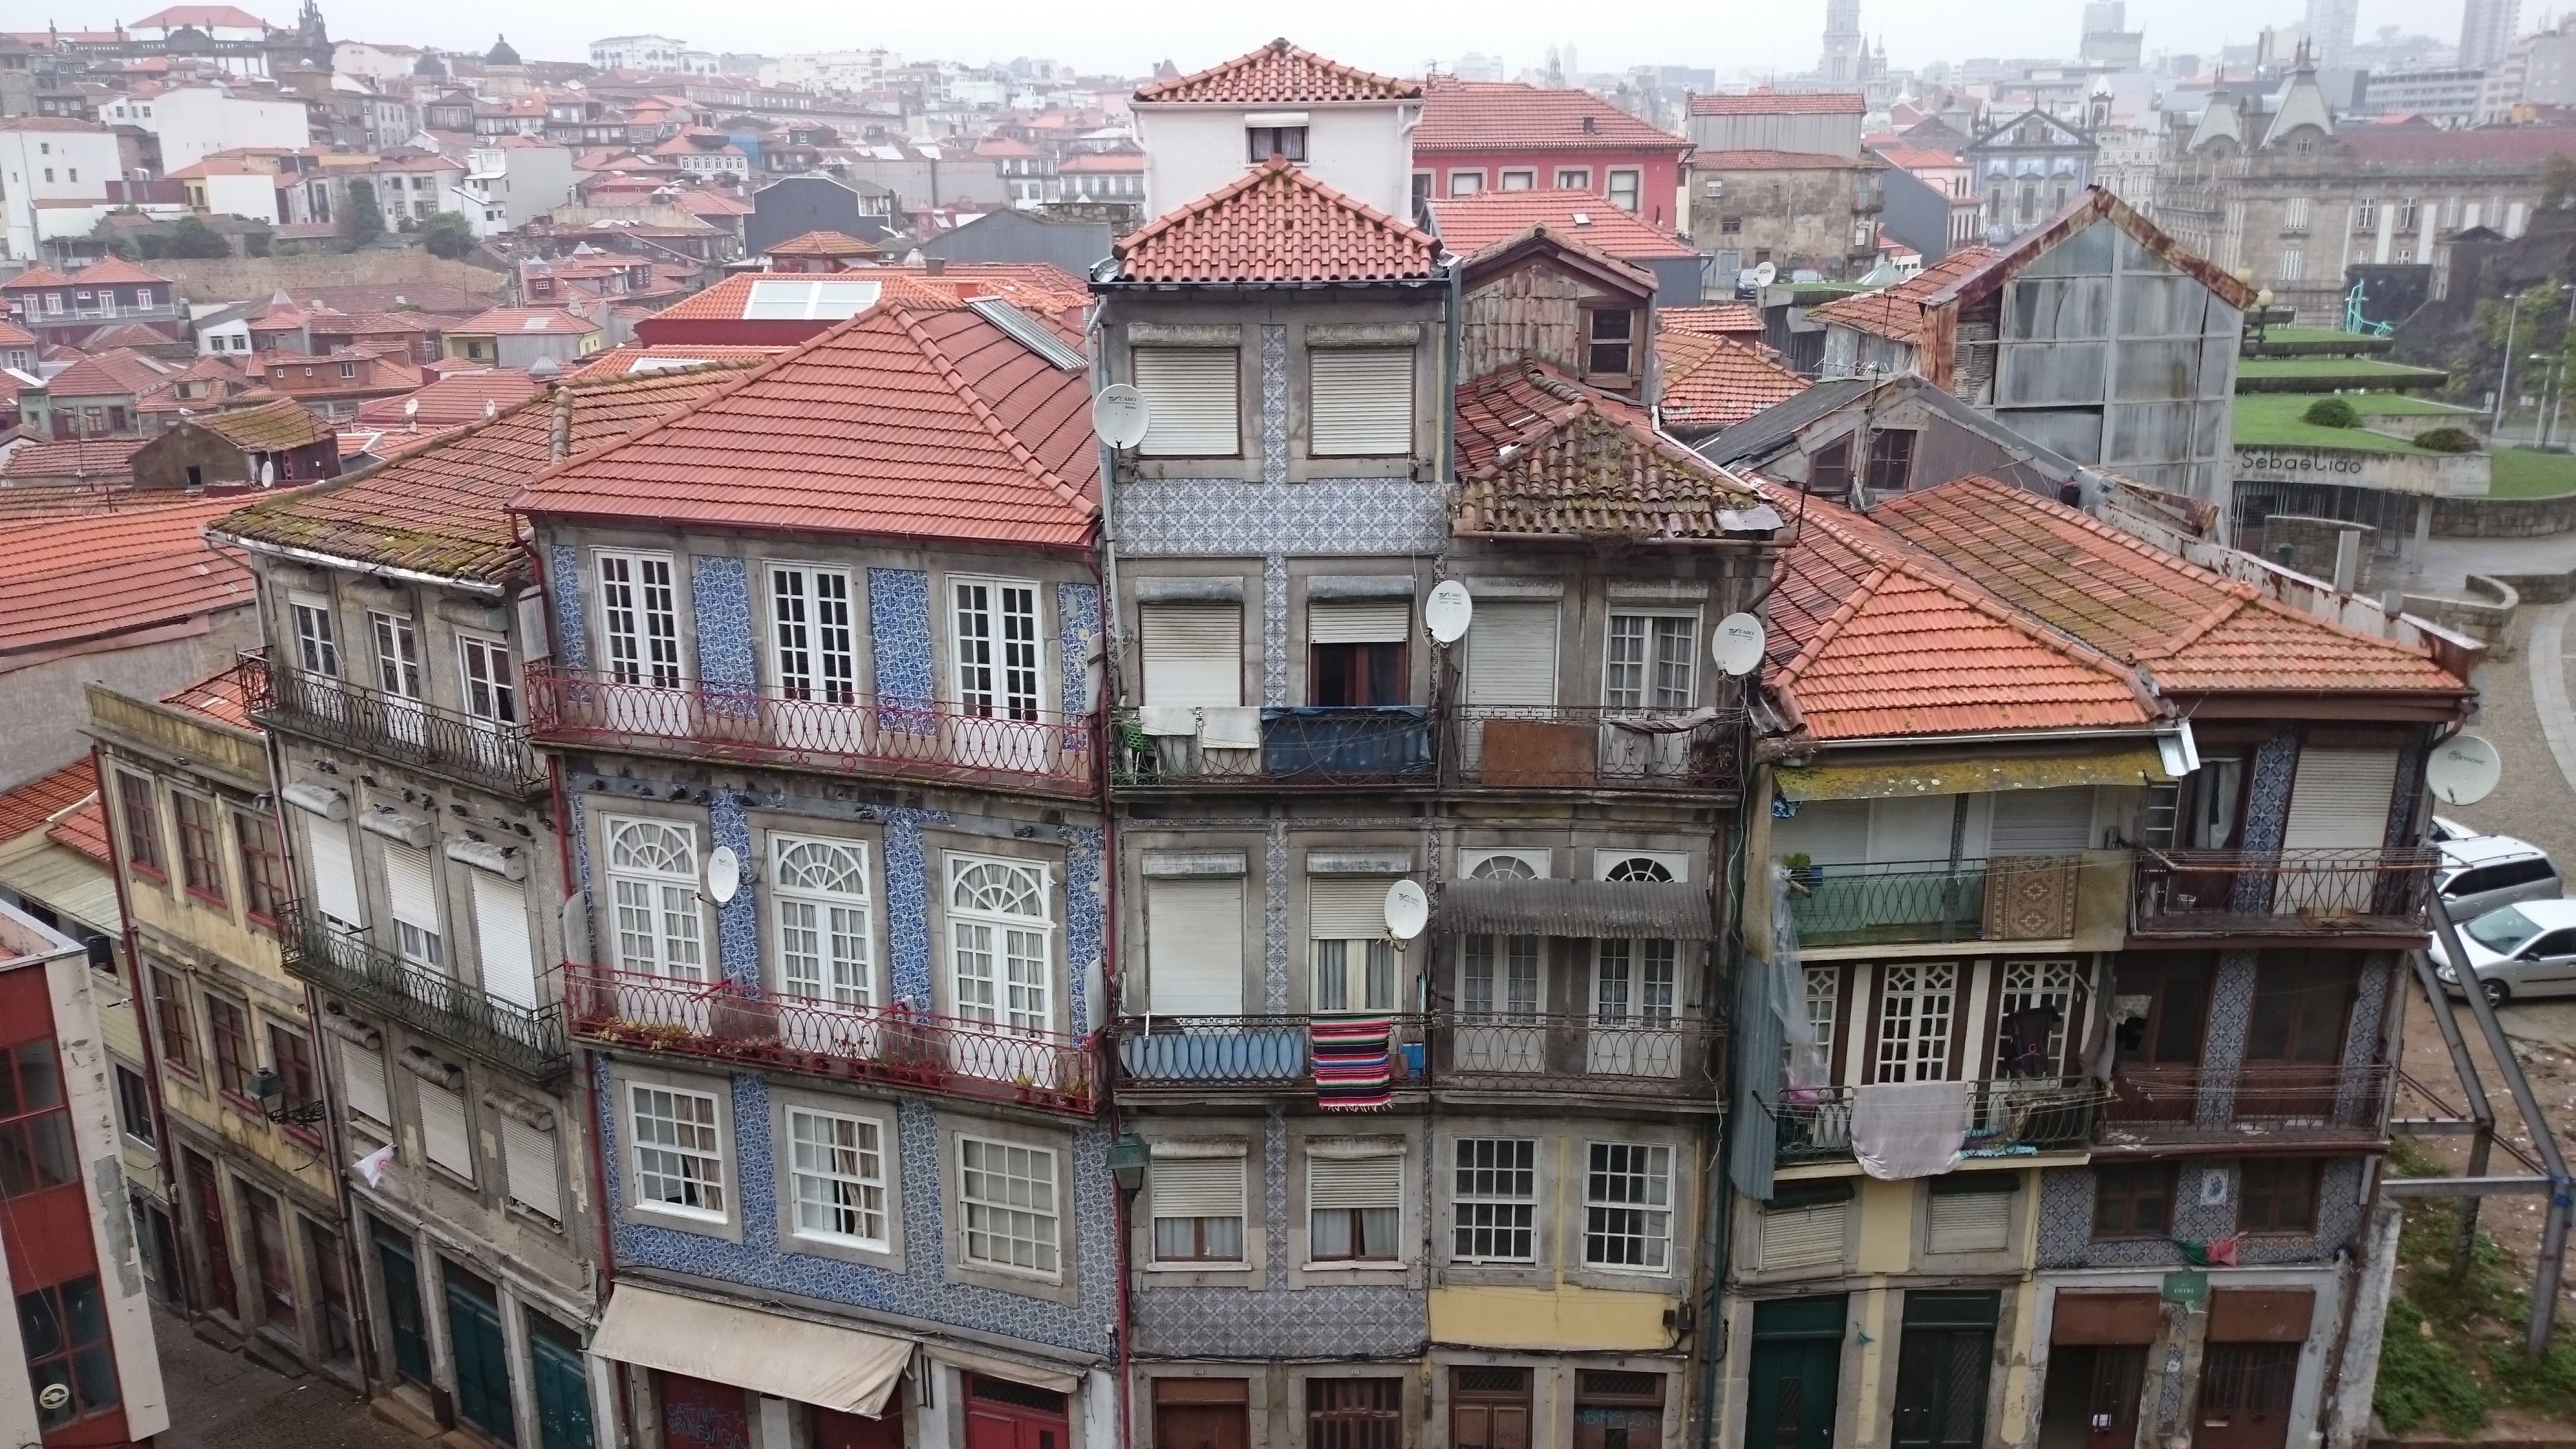
architecture, house, town, city, urban, cityscape, suburb, europe, facade, property, portugal, flats, porto, neighbourhood, urban area, residential area, human settlement